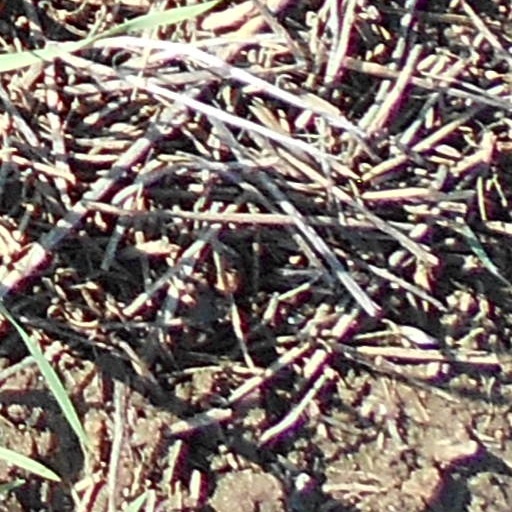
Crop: wheat